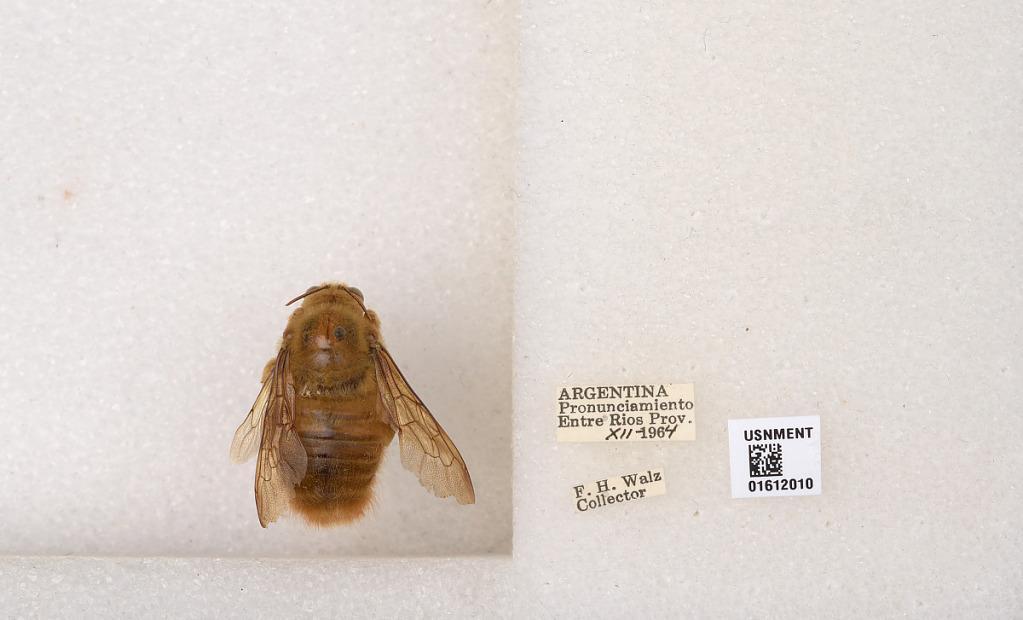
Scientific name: Xylocopa (Neoxylocopa) augusti Lepeletier
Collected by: F. Walz
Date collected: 1964-12-1
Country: Argentina
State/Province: Entre Rios
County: Uruguay
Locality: Pronunciamiento